Guillaume de Jerphanion

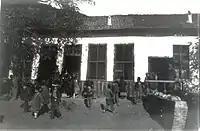
Jesuits' school - Around 1907 - Picture taken by Jerphanion

"Between 1881 and 1924, the Jesuits opened 11 free and mixed schools as well as 6 free schools for girls and 12 other fee-paying schools for boys and girls all over Anatolia. There were 550 students in all in 1886, 5,521 in 1914. The number of Jesuits serving in those schools peaked at just under 60. The language of instruction was French. The schools welcomed mainly Christian children but also, for "evening classes," non-Christians, such as Jews and the children of Turkish notables attracted by the French language, the language of diplomacy and commerce of the time. In the girls' schools, the Jesuits were assisted by many nuns. To keep the young people busy outside of school hours, the Jesuits organized conferences and activities (brass bands, music lessons, theater lessons, etc.)"